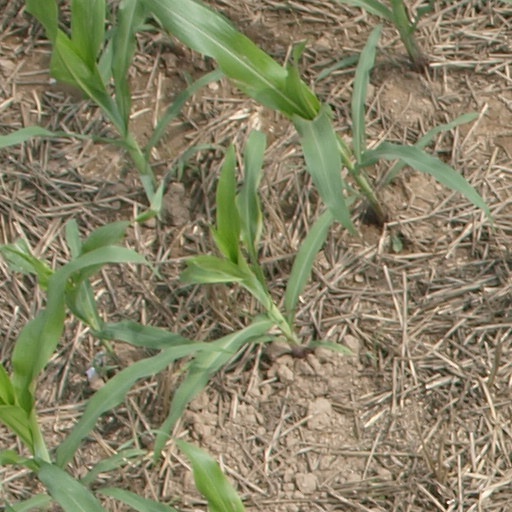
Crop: maize; corn